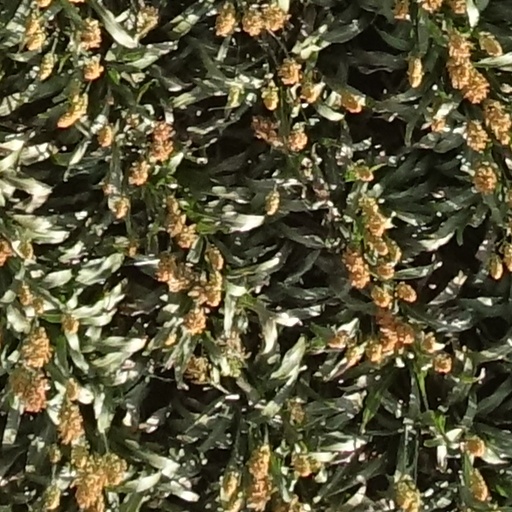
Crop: sorghum